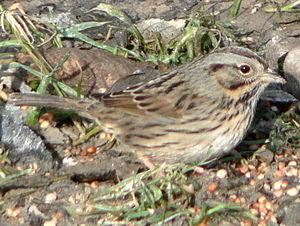
Le Bruant de Lincoln est une espèce d'oiseau appartenant à la famille des Passerellidae.